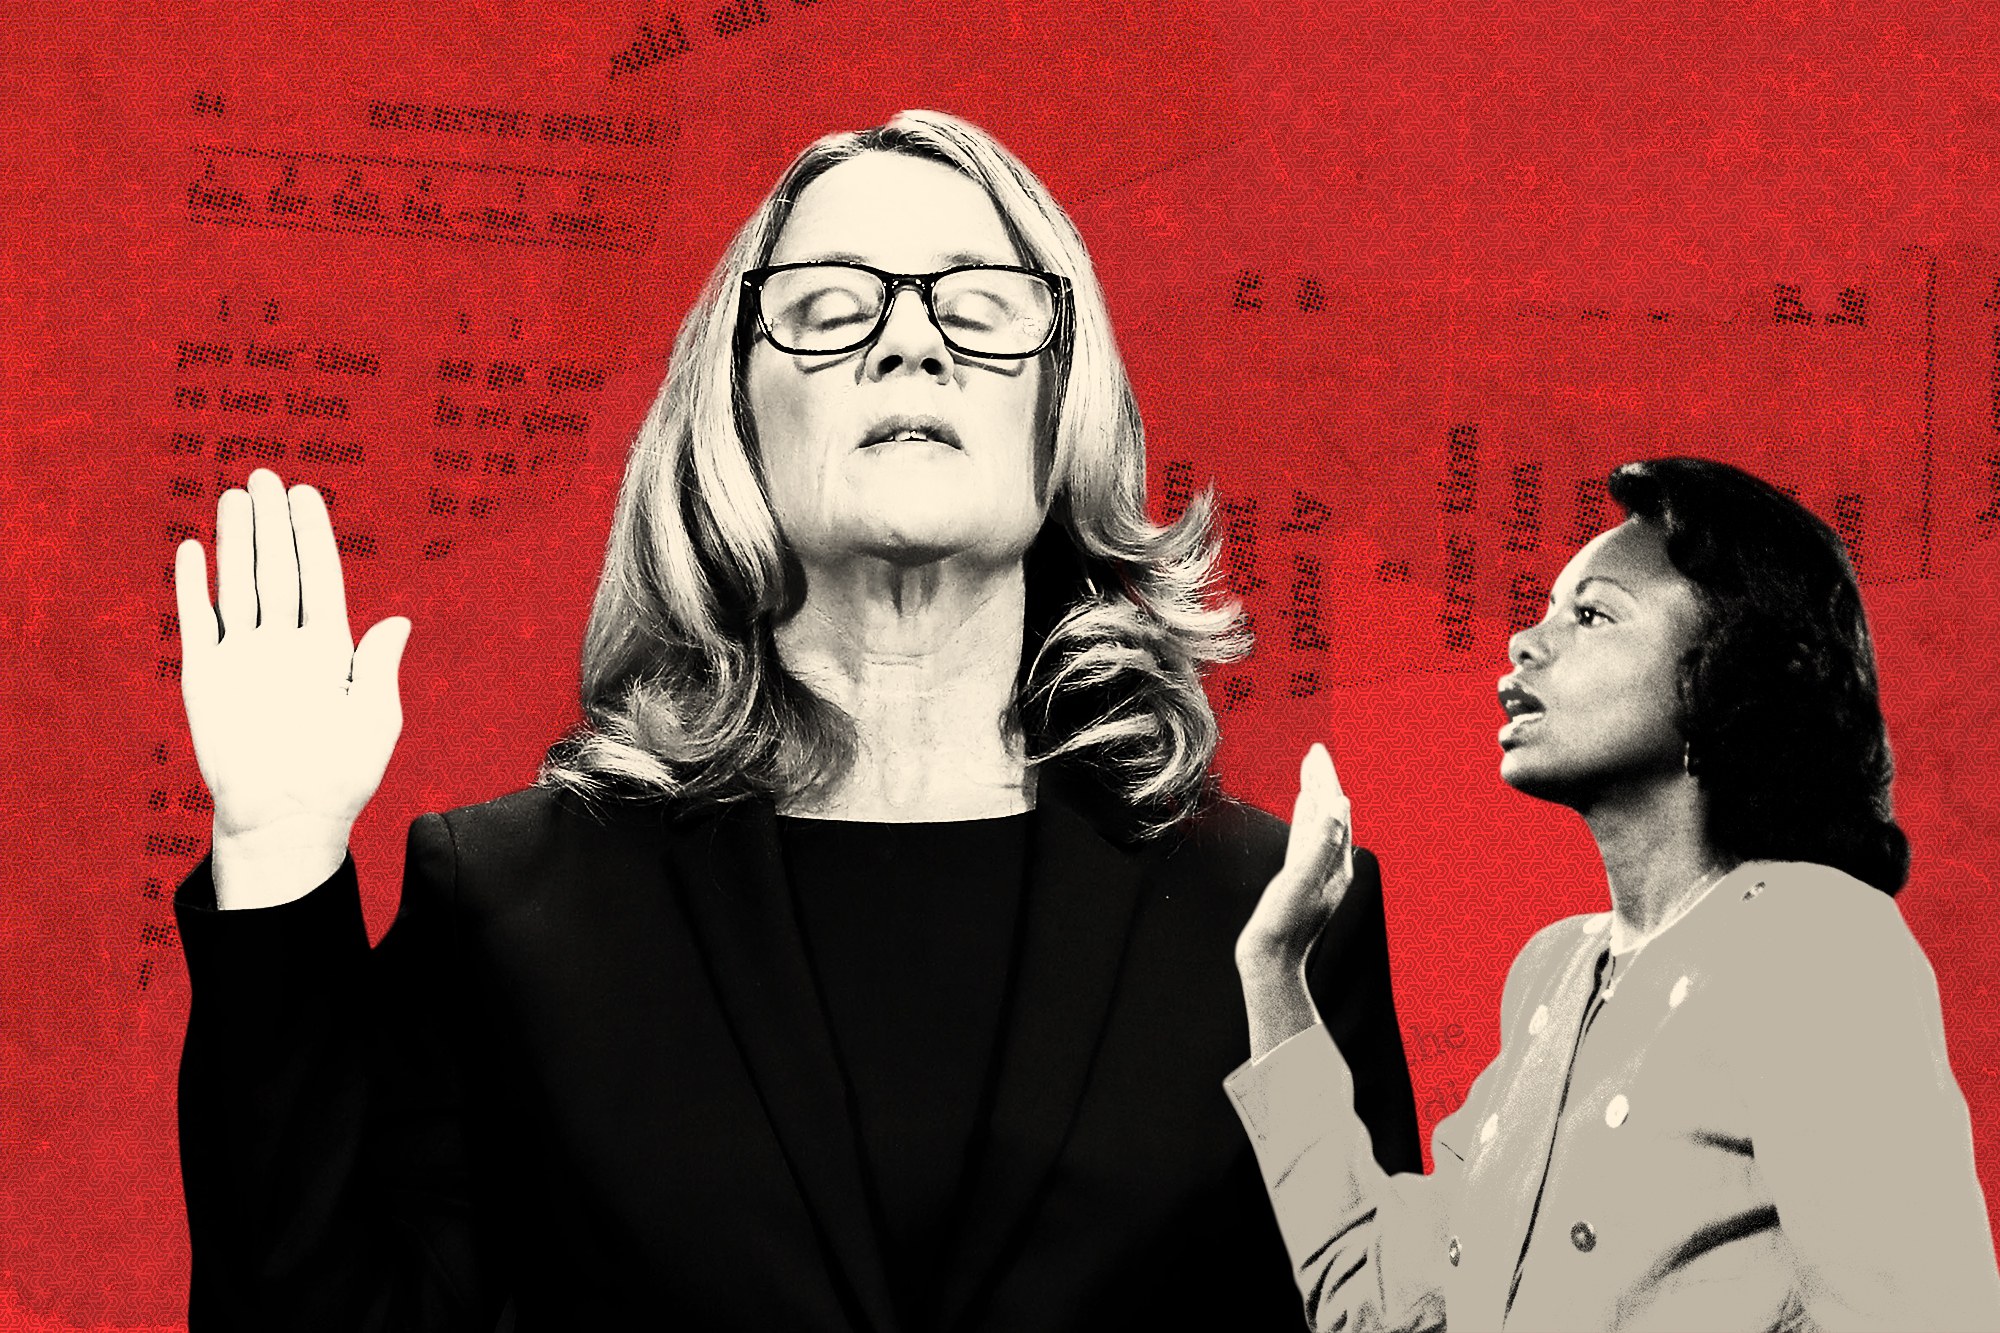
Gender: women